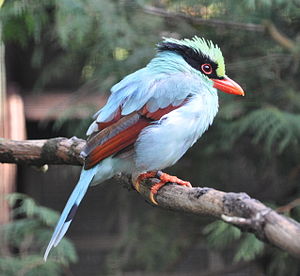
Gulbrystet jagtskade
Gulbrystet jagtskade er en kragefugl, der lever i sydøstlige Asien.